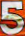
Number: 5